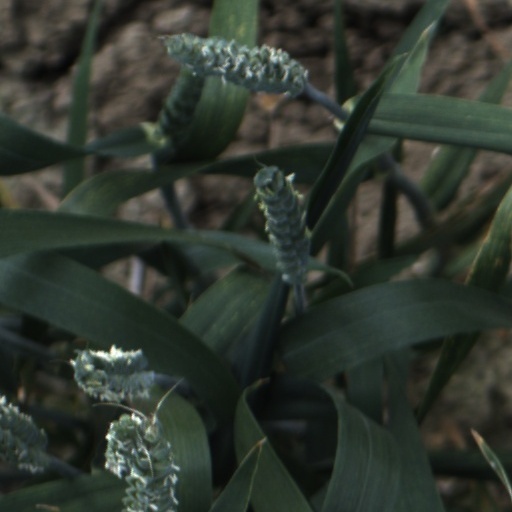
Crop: wheat